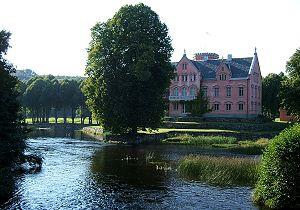
Cette liste non exhaustive répertorie les principaux châteaux en Suède.